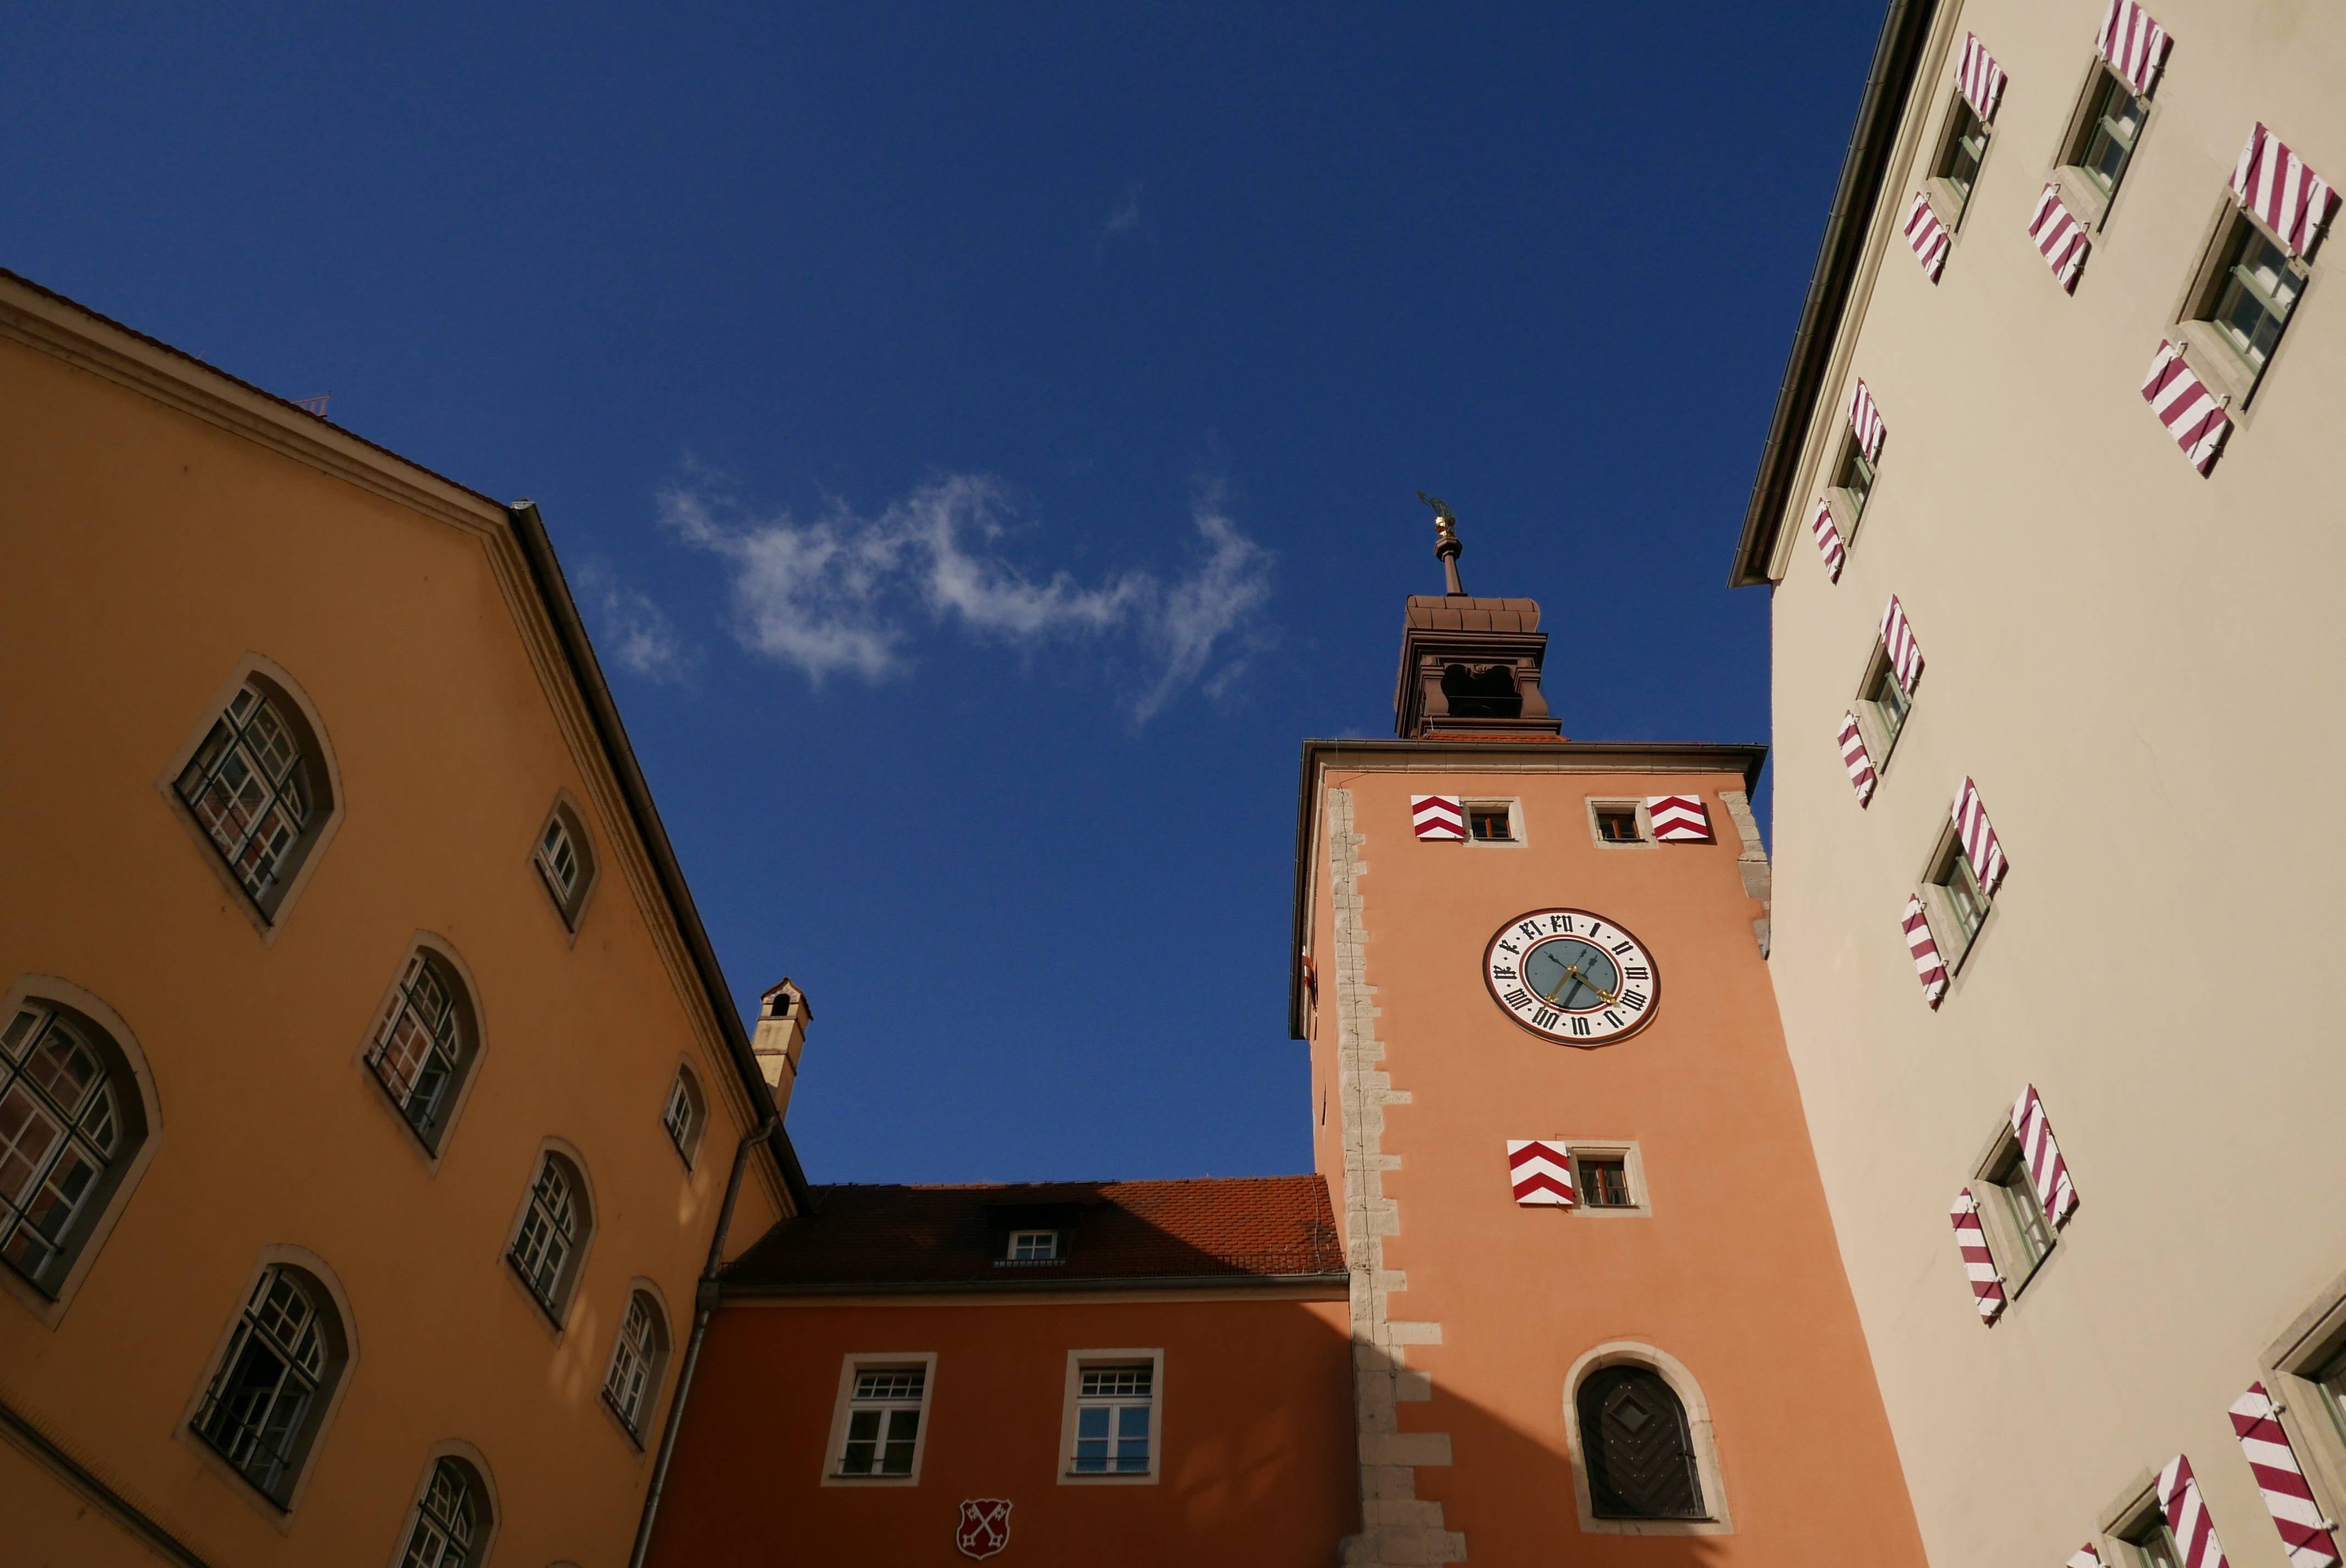
house, wall, color, germany, shape, regensburg, sunny days